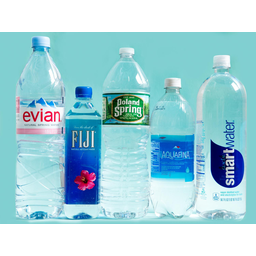
Label: glass